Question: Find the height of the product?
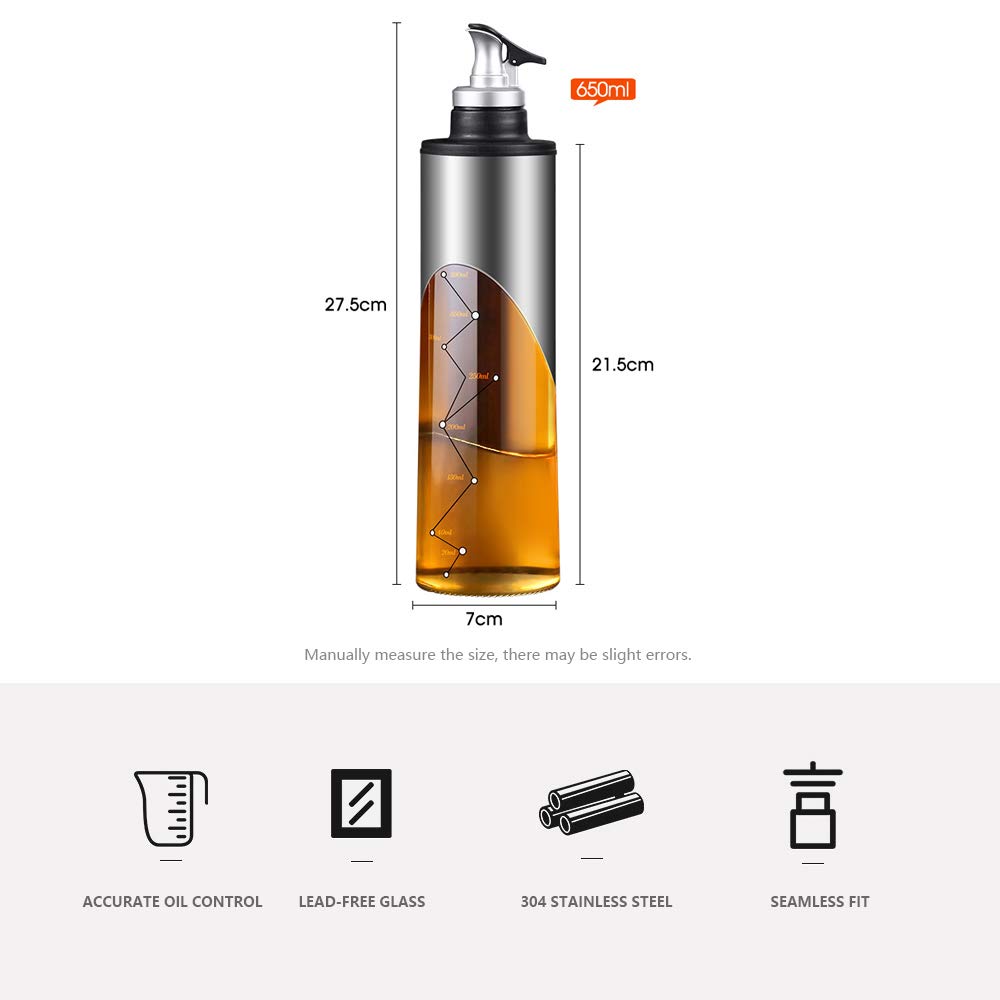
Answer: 27.5 centimetre